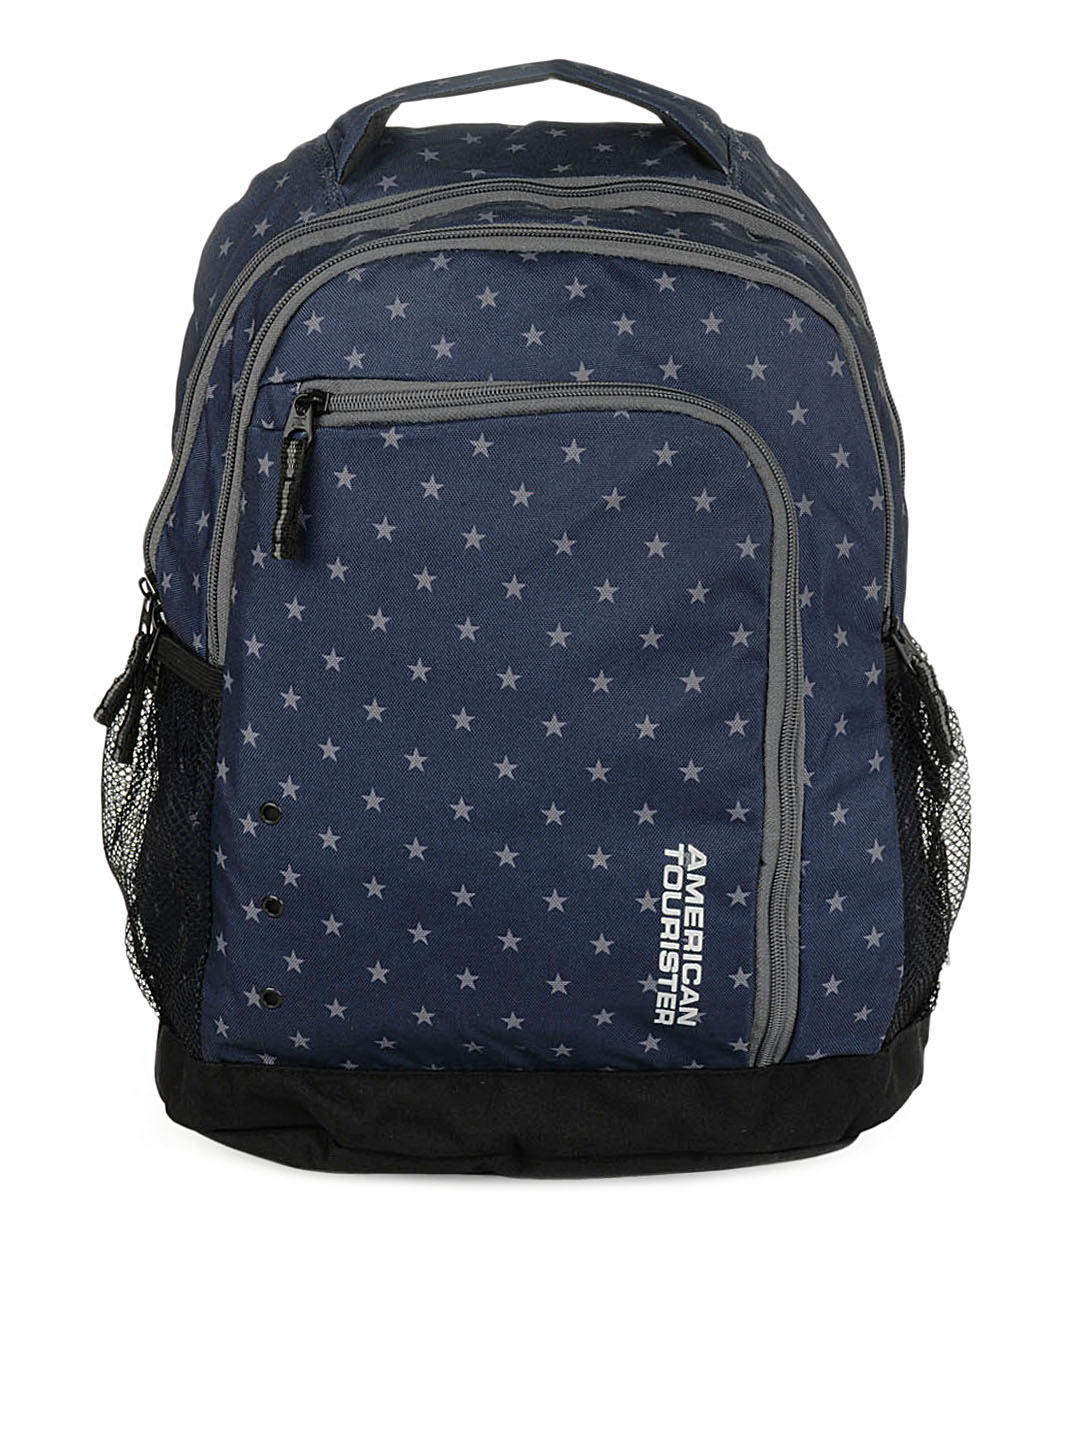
AMERICAN TOURISTER Unisex Blue Printed Backpack
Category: Free Items / Free Gifts / Backpacks
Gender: Unisex
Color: Blue
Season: Summer 2015
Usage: Casual